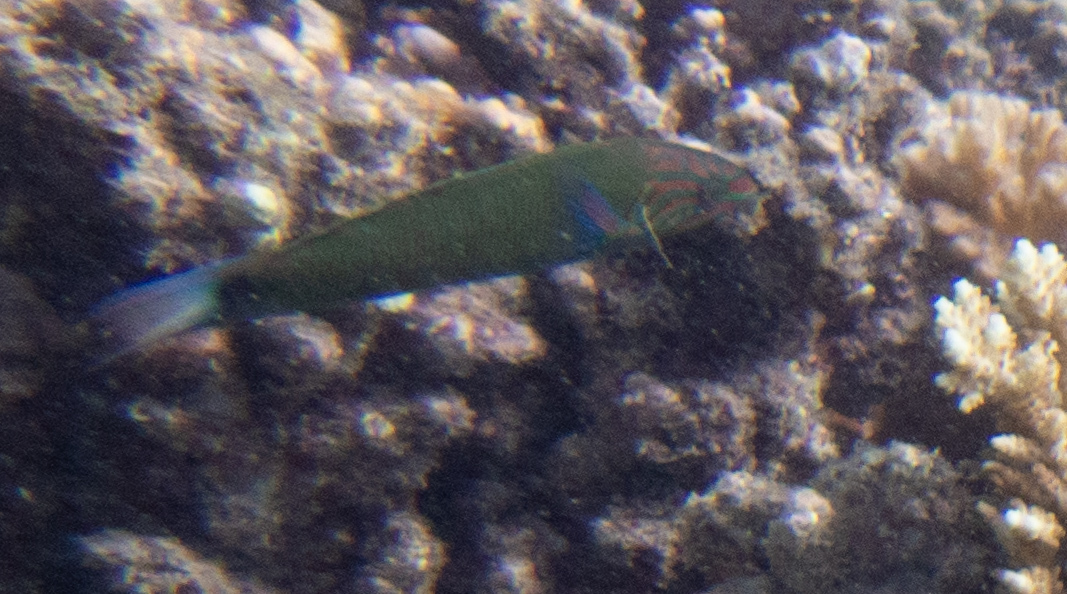
Thalassoma lunare (Moon Wrasse)